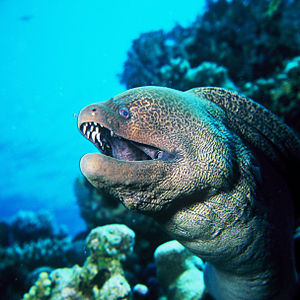
Muræner
Muræne
Muræne
Muræner er en familie af ålefisk med omkring 200 kendte arter i tropiske og subtropiske have. Ved kysterne i det sydlige Europa lever to arter og. Muræner kan især træffes på tropiske koralrev. Muræner kan minde om slanger, da de ikke har noget gællelåg eller parrede finner. Med undtagelse af et par arter lever alle muræner i saltvand.